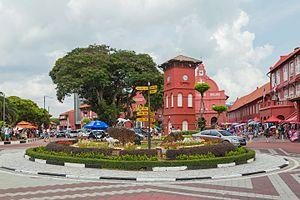
Malacca est la capitale de l'État malaisien de Malacca. C'est le plus ancien port de Malaisie, fondé vers 1400. Elle a longtemps joué un important rôle stratégique du fait de sa position dans le détroit de Malacca.